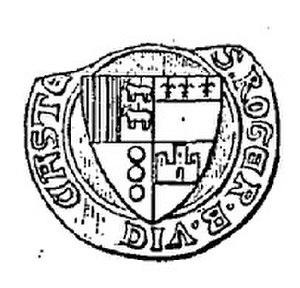
Roger-Bernard III de Foix-Castelbon, est vicomte de Castelbòn et des autres terres catalanes léguées par ses parents Gaston Iᵉʳ de Foix-Béarn, et Jeanne d'Artois.